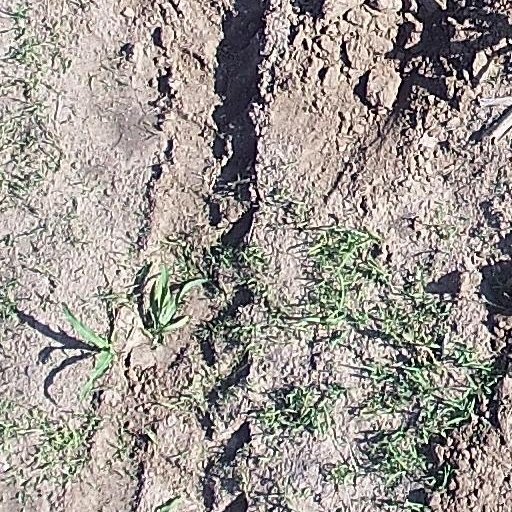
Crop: maize; corn